Winfield Challenge Shield

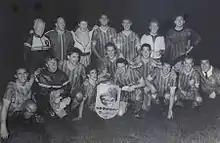
Otago wins the Winfield Challenge Shield

Auckland squad: Peter Kuiper, Chris Milicich, Stuart Graham, Tom Mason, Ross Mackay, Martin Jennison, Ricki Herbert, Chris Riley, Rodger Gray, Billy Wright, Noel Barkley, Tony Levy, Darren McClennan, Kim Wright, Sean Hird. Coach: John Adshead. Asst: Dave Taylor